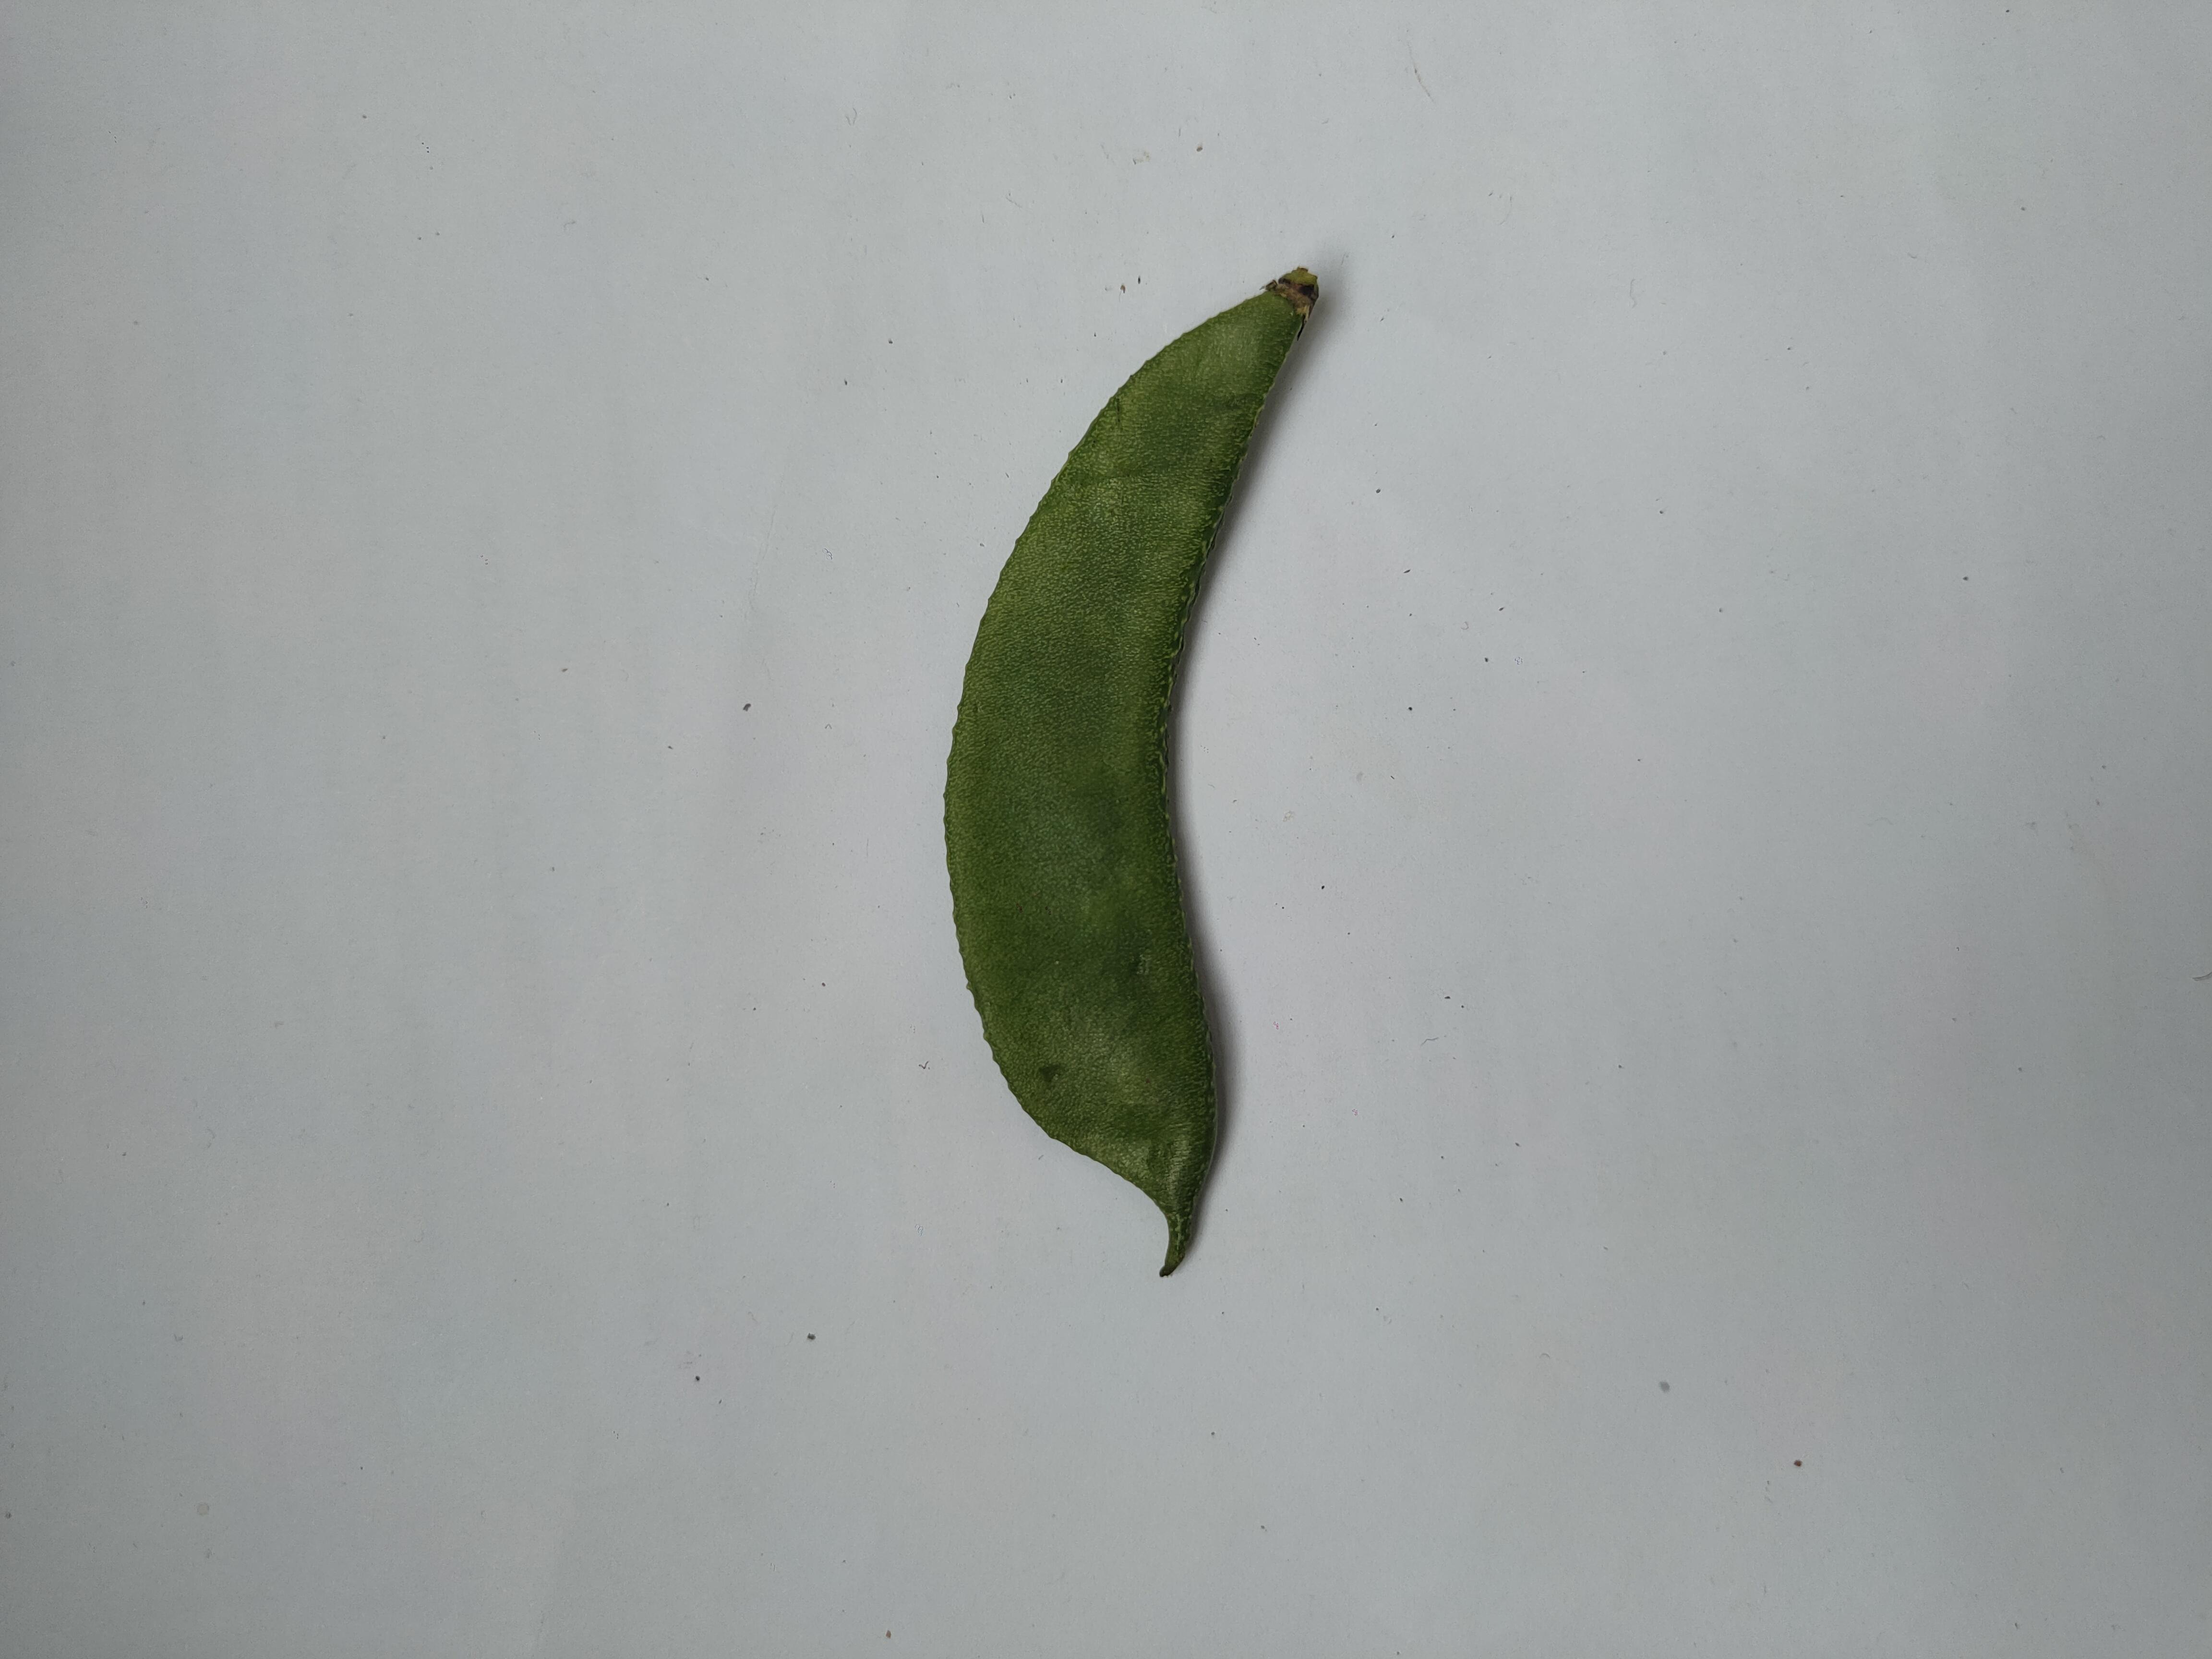
Label: Bean